Gonzalo Núñez de Lara

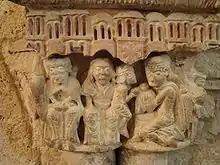
Romanesque capital of the Church of Santa María in Piasca, the former monastery whose patrons were the Alfonso and then Gonzalo Núñez and his wife Goto.

The historian Julia Montenegro in her study on the Monastery of Santa María la Real de Piasca documented a relationship with the lineage of the Alfonsos, the origin of the Osorios, Villalobos, and Froilaz. According to her hypothesis, Gutierre Alfonso and his wife Goto were the parents of María Gutiérrez who married the Castilian magnate Nuño Álvarez, and this couple would have been the parents of Gonzalo Núñez.